Euro banknotes

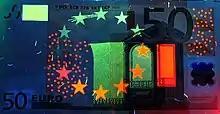
A 50 euro note (ES1) under ultraviolet light

The euro banknotes bear the signature of the President of the European Central Bank.